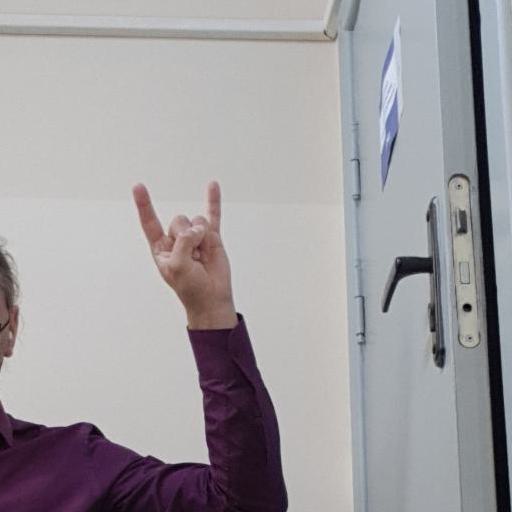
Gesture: rock